Frank Boeijen

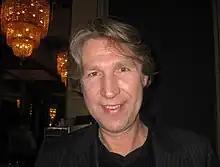
Boeijen in 2009

Theunissen left afterwards and was replaced by Maarten Peters for 1985's "Foto van een mooie dag". Second single was "Kronenburg Park" on which Boeijen revisited the prostitute subject; R&B girl group Mai Tai supplied backing vocals and released their own version twenty years later. "Kronenburg Park" (inspired by the Kronenburgerpark) was also released in English as "Round Midnight" with lyrics by Golden Earring frontman Barry Hay (""You've always been the mistress of bad luck, making love for another lousy buck"").